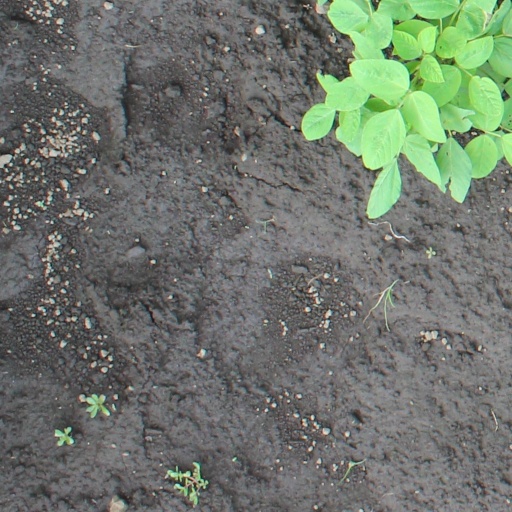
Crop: soybean